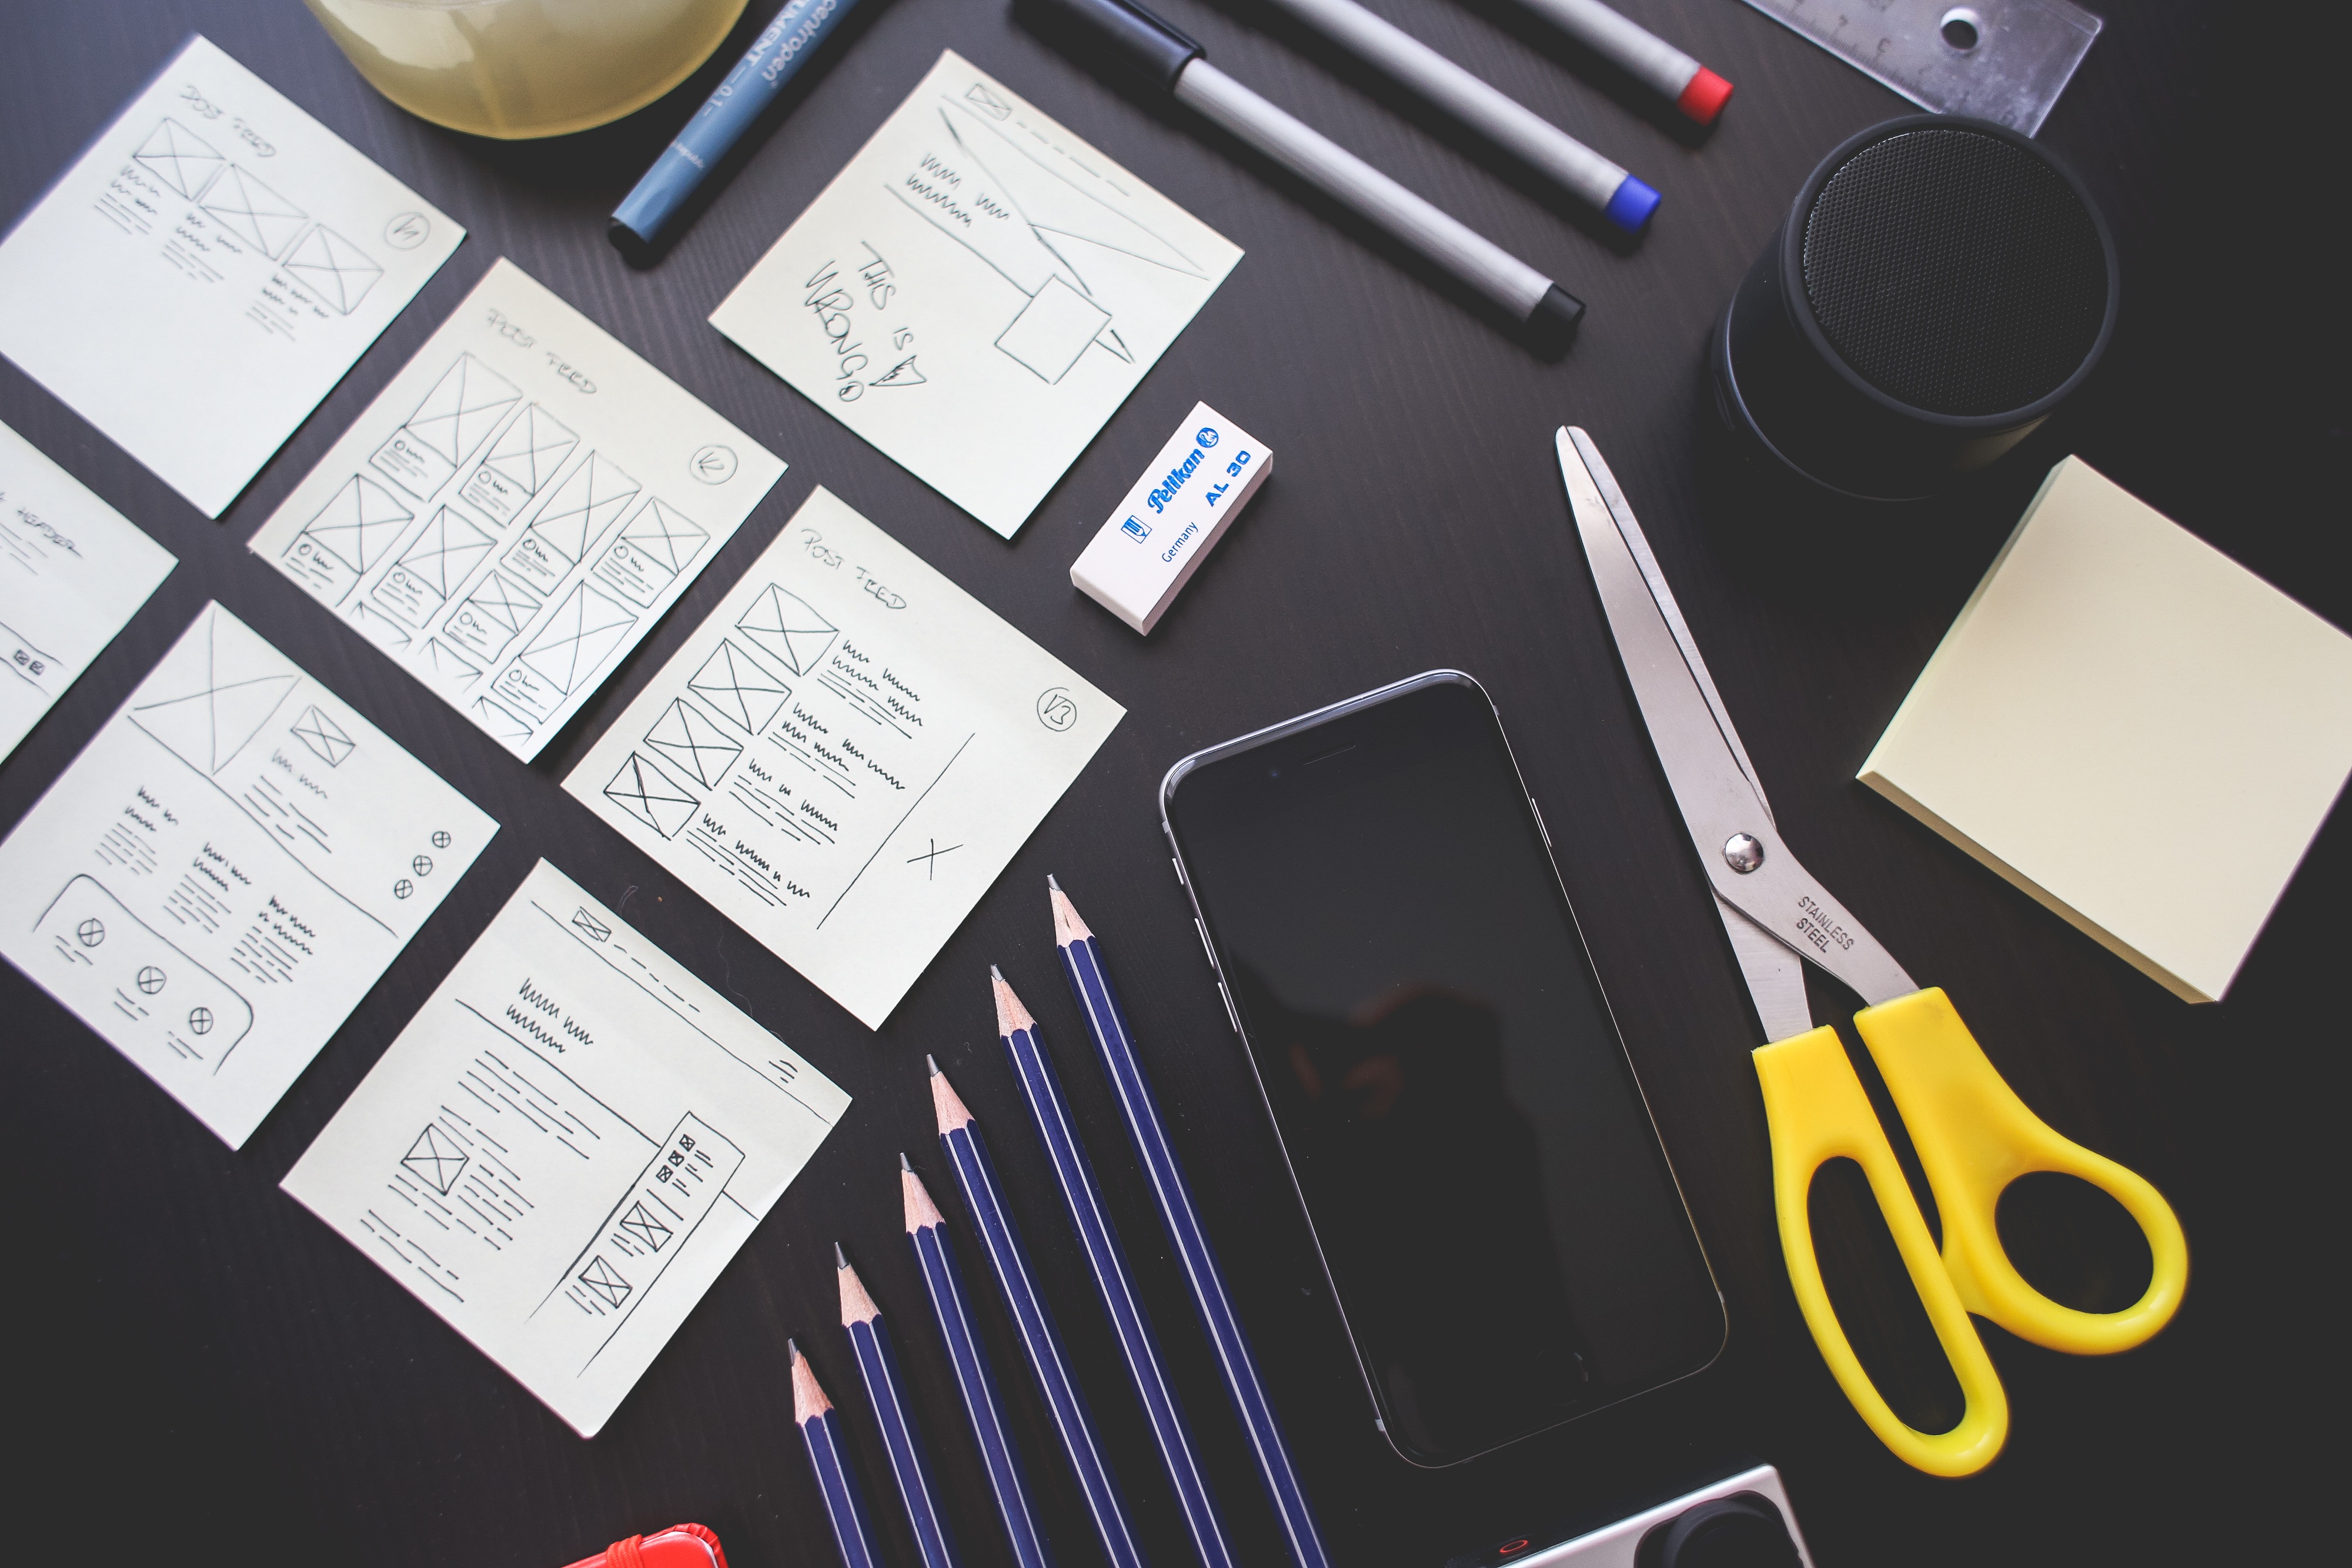
work, landscape, pencil, creative, explore, tranquility, portrait, journey, balance, peaceful, craft, zen, life, motivation, create, wander, brand, font, relaxation, design, spa, inspiration, build, scene, discover, document, notes, scissors, wellness, wellbeing, graphic design, achieve, stickies, succeed, uncover